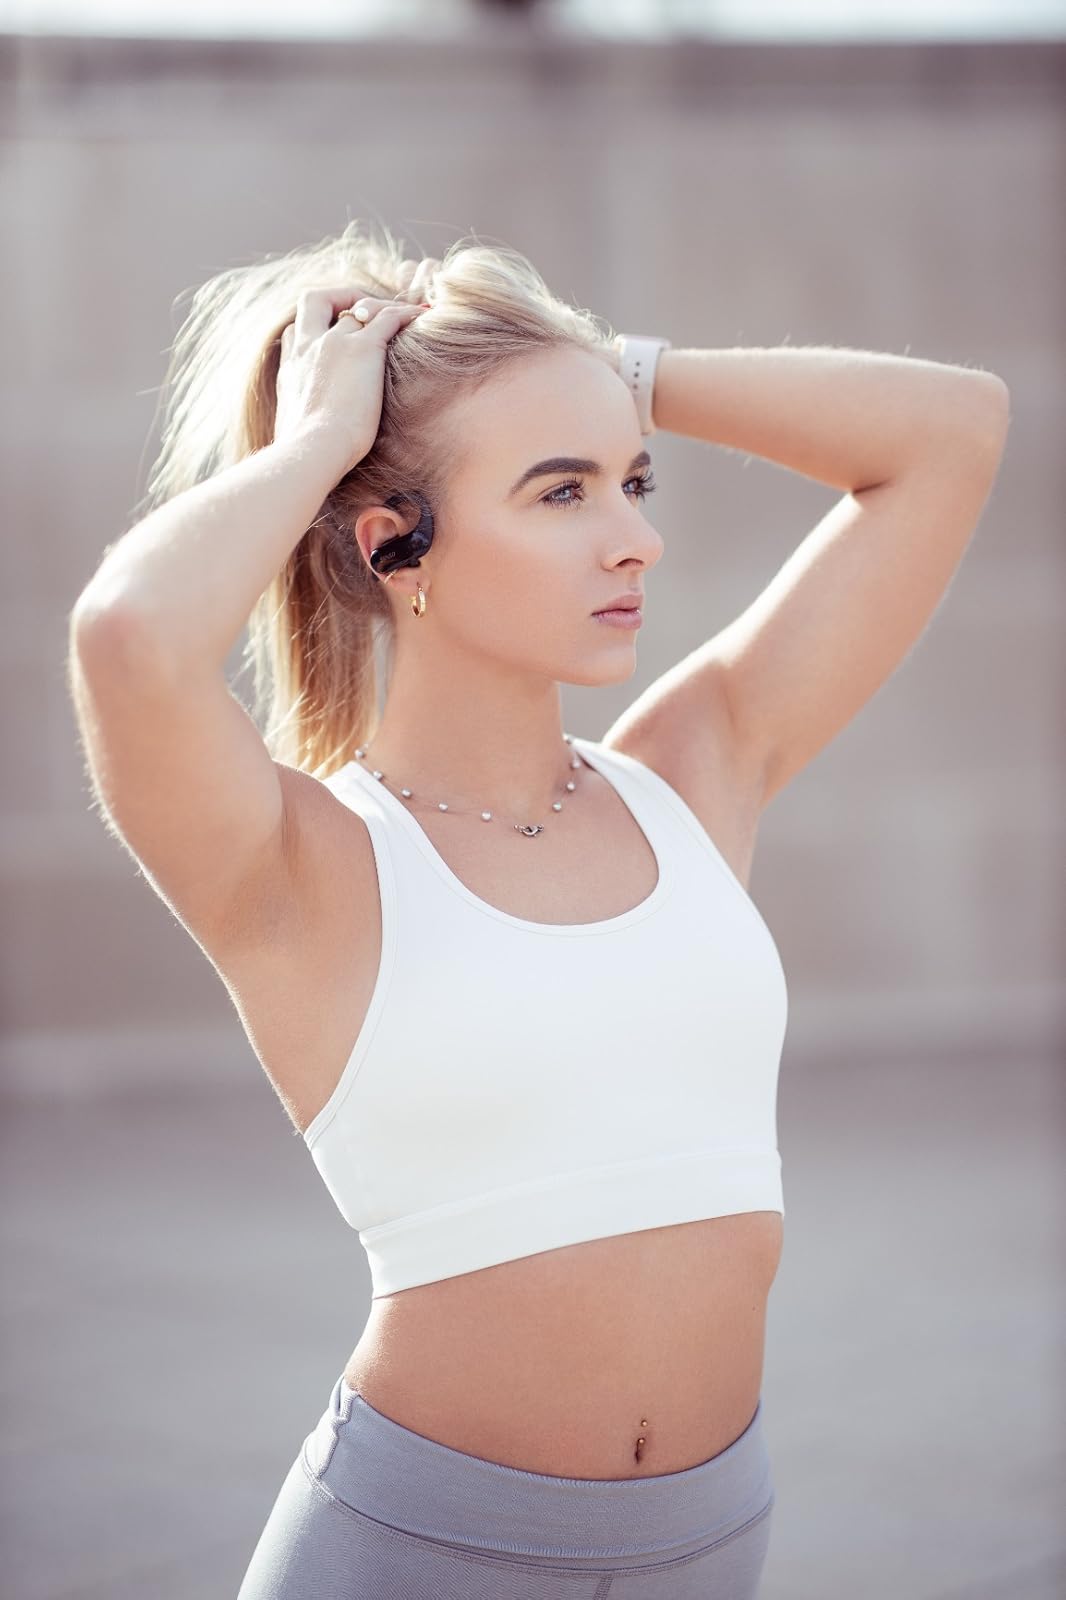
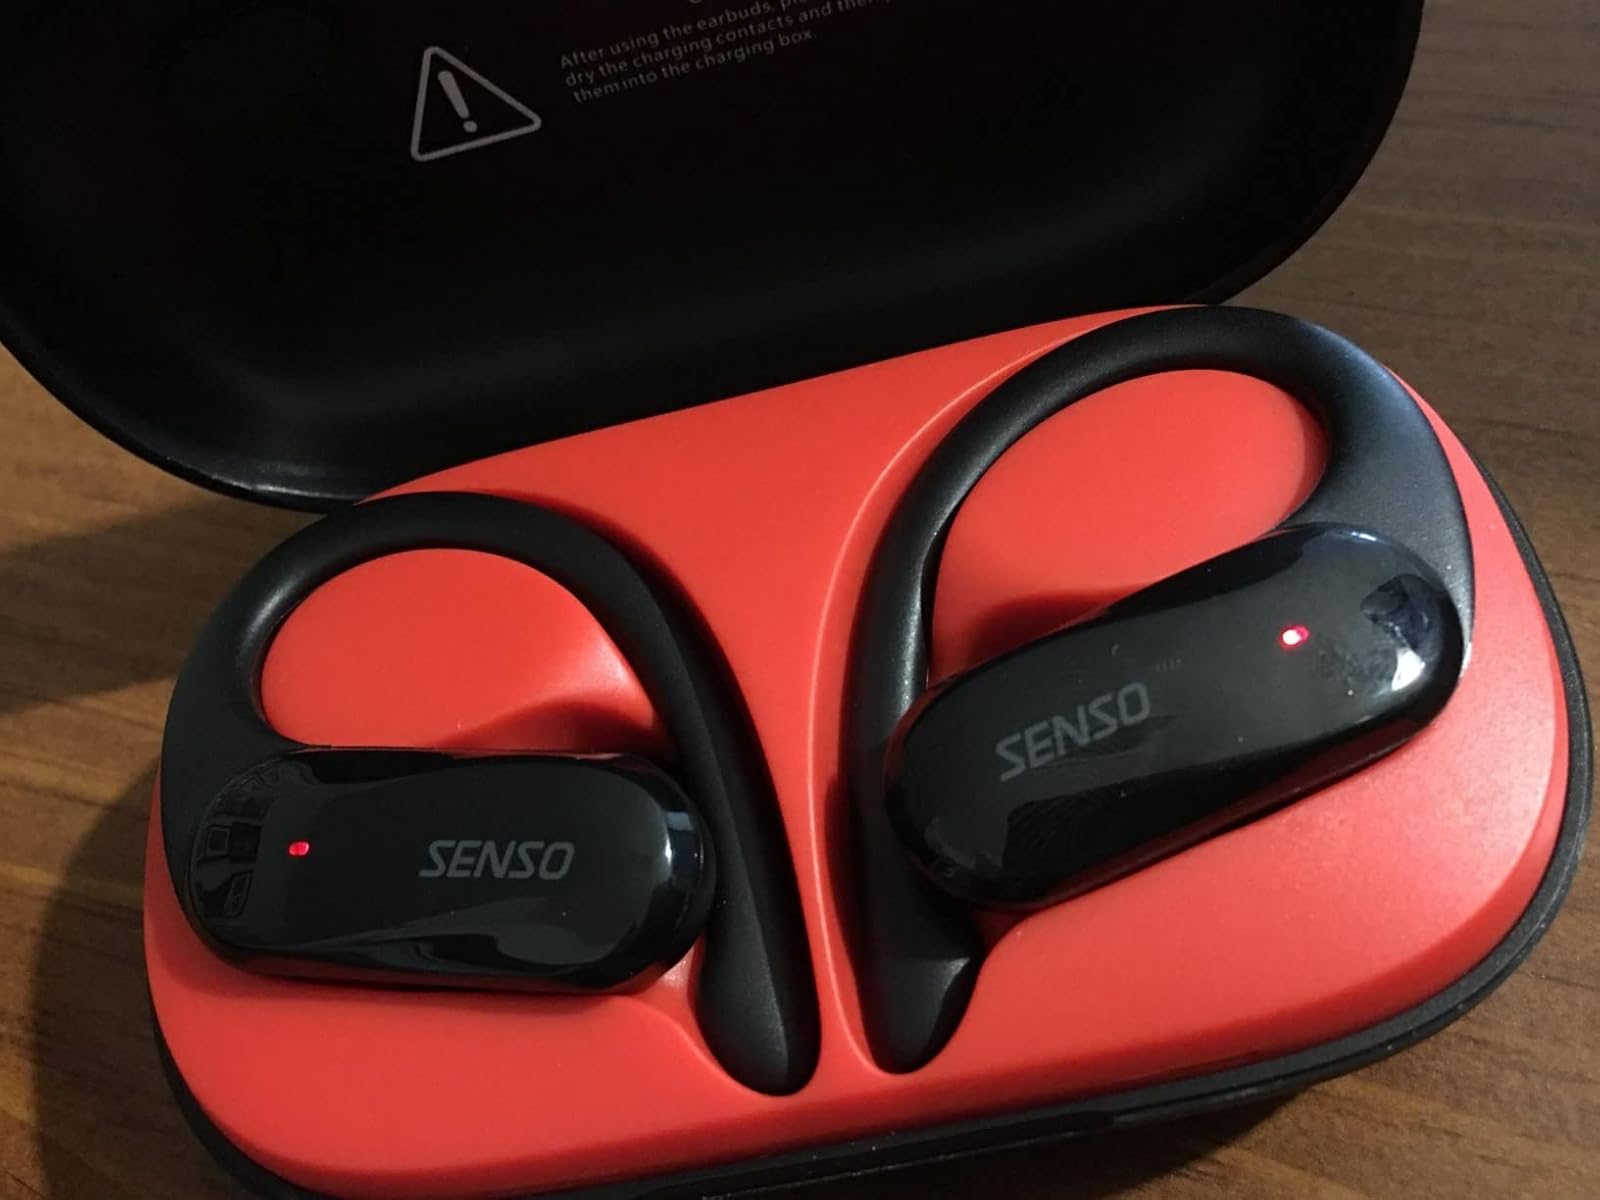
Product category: earbuds
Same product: yes